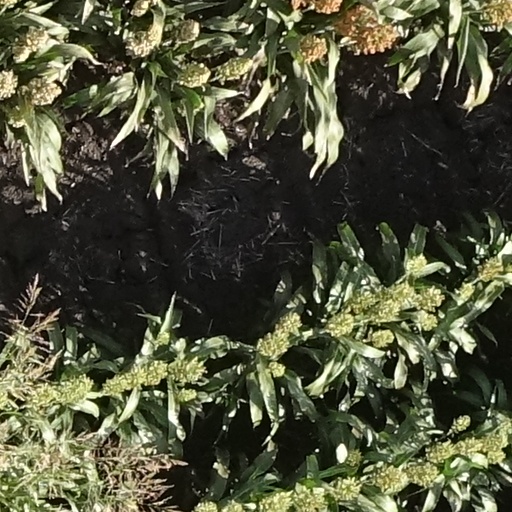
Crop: sorghum